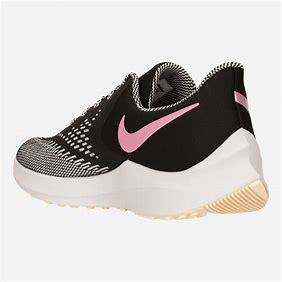
Brand: Nike
Model: Air Zoom Winflo 6